Michelada

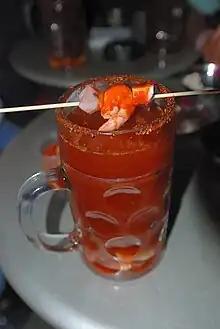
A michelada

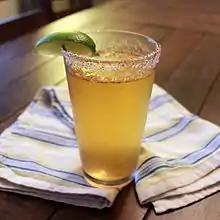
A michelada made with Mexican lager beer, lime juice, Worcestershire sauce, celery salt, black pepper, hot sauce, and garnished with salt, cayenne pepper, and a lime wedge

In Mexico City, the most common form is prepared with beer, lime, salt, and particular hot sauces or chile slices. There are several other optional ingredients, such as Maggi sauce, soy sauce, Tajín, Worcestershire sauce, chamoy powder, serrano peppers, or clamato.